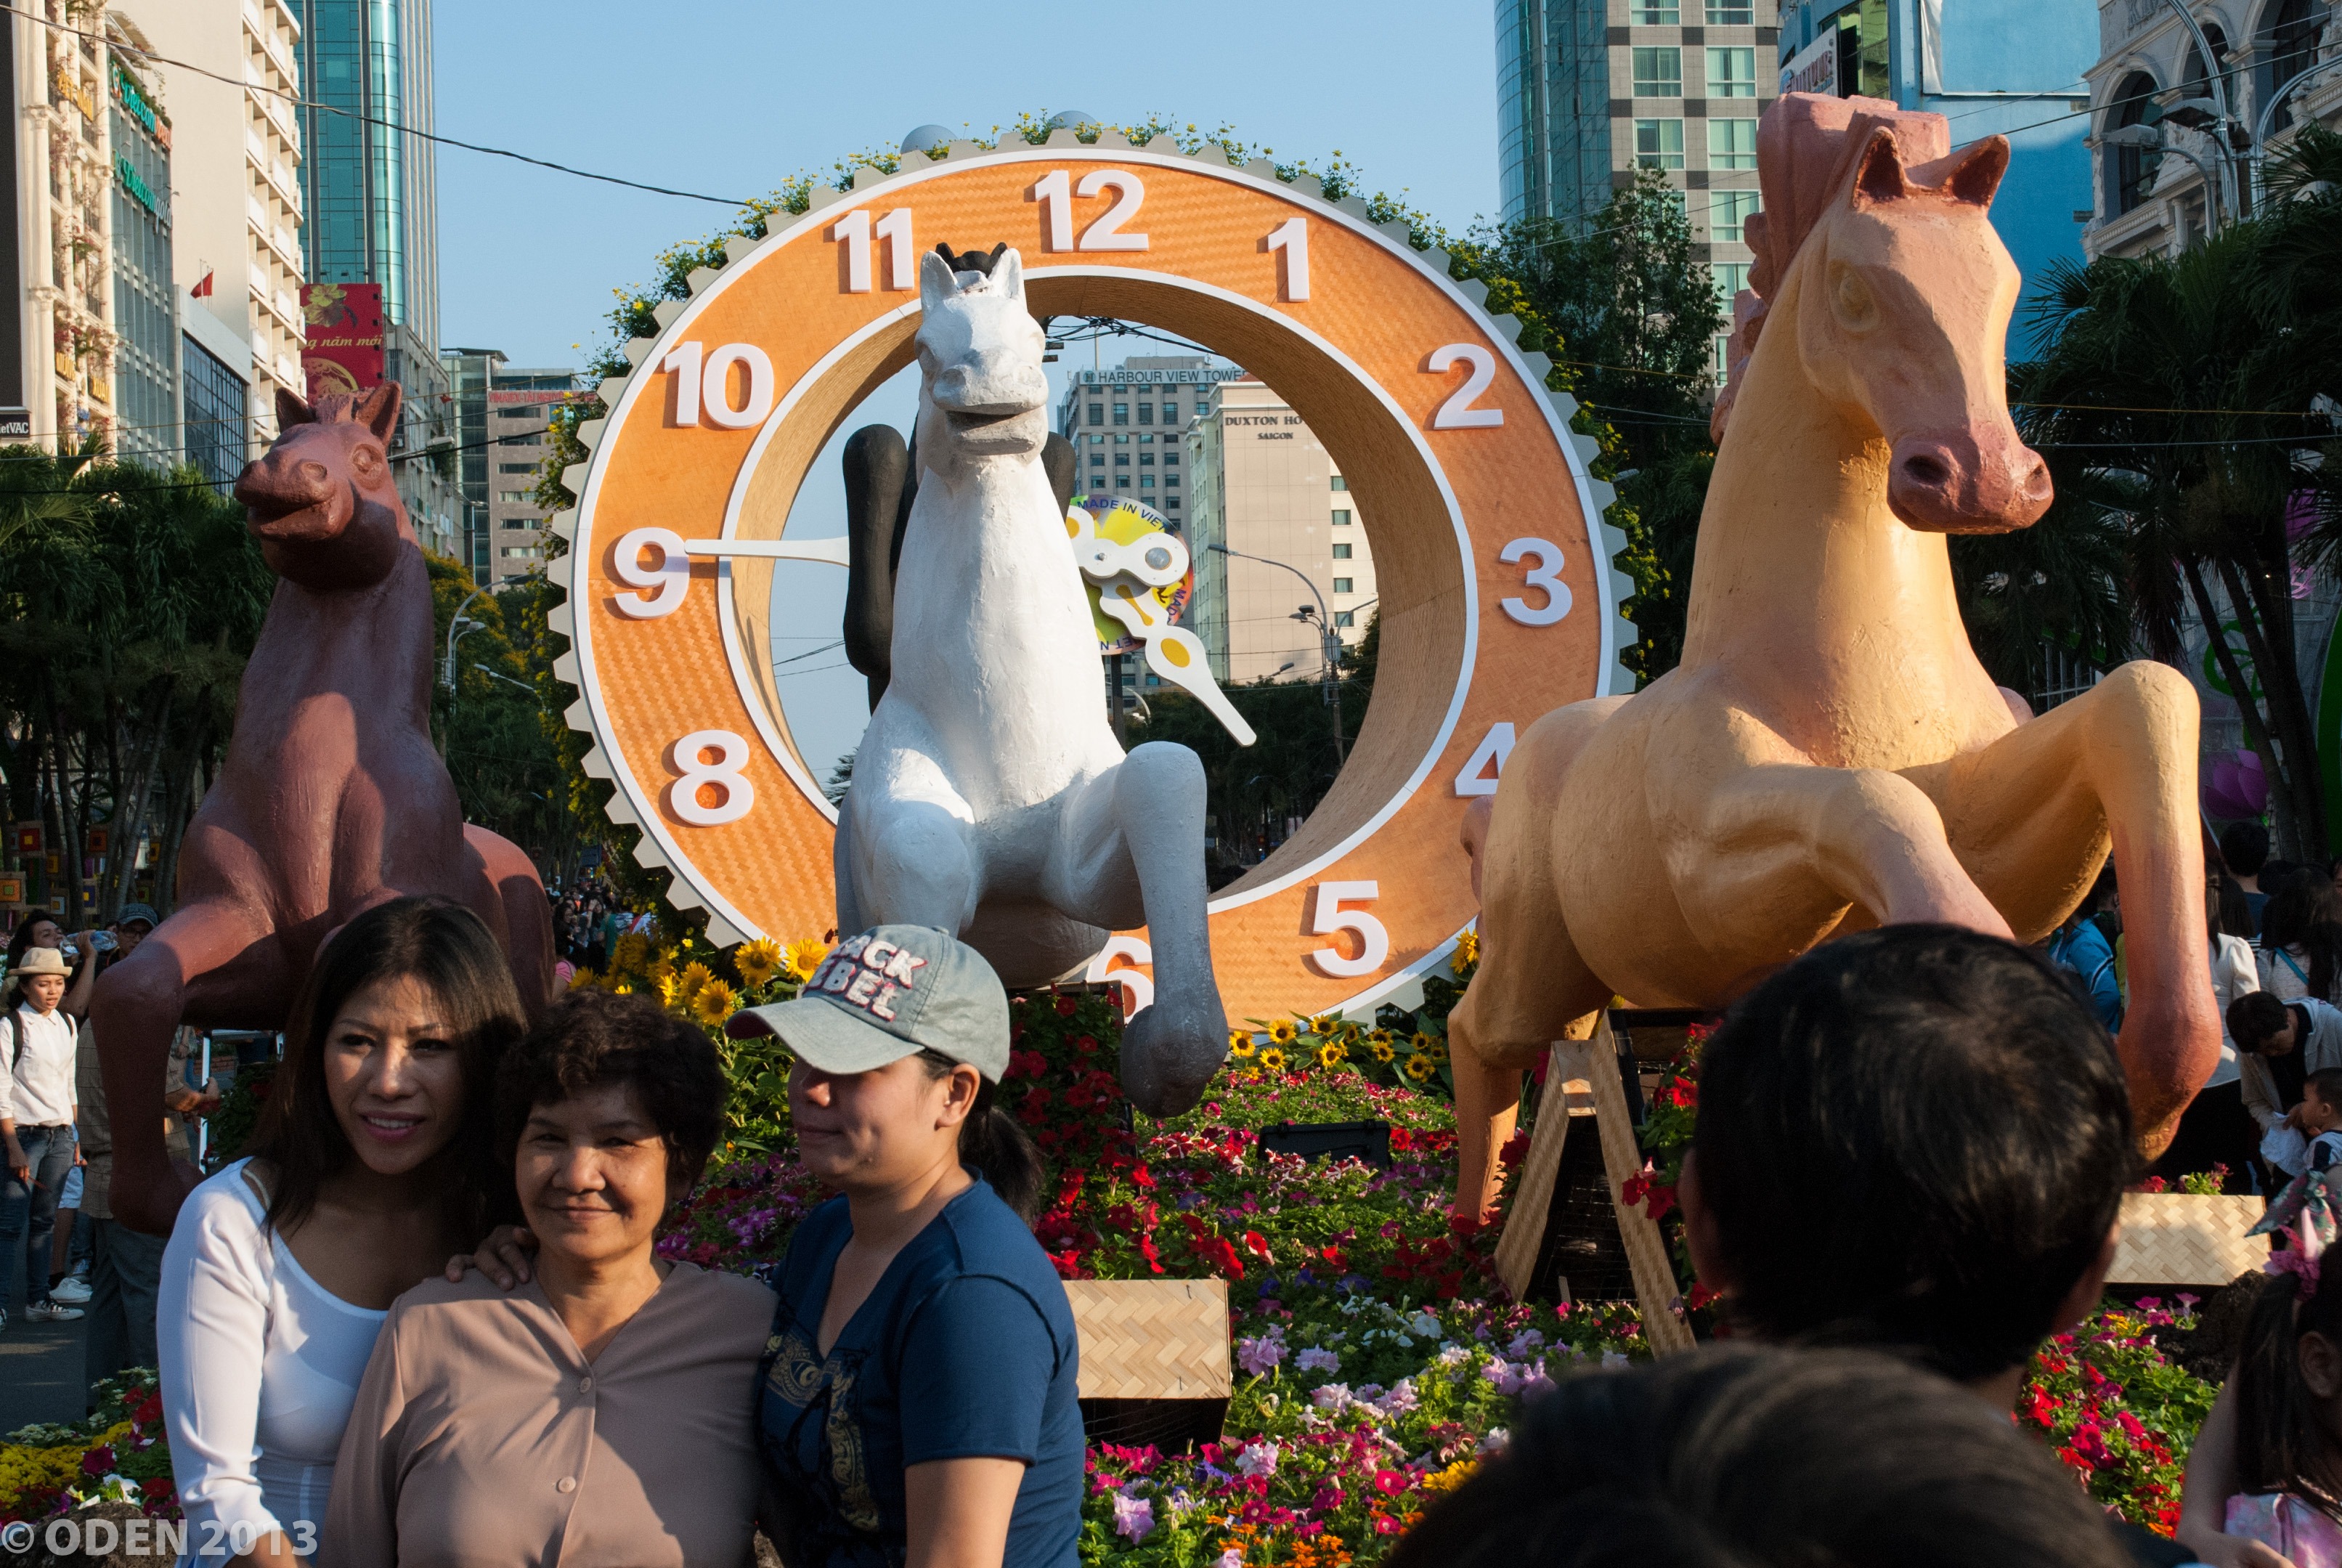
street, city, spring, carnival, flowers, saigon, vietnamese, festival, beautiful, nice, event, fair, vietnam, ho chi minh city, walking street, lunar new year, horse year, flowers street